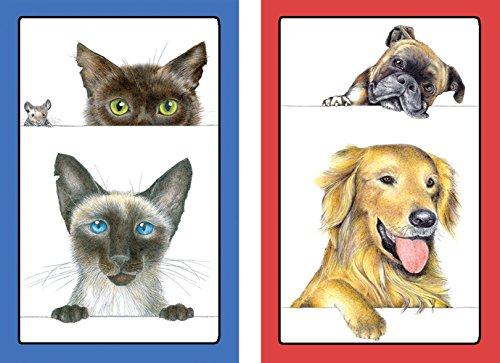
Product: Caspari Entertaining Double Deck of Bridge Playing Cards, Jumbo Type, Dogs & Cats
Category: Toys & Games | Games & Accessories | Card Games
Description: Entertaining with Caspar Dogs And Cats PC119J Playing Cards Jumbo.
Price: $9.97
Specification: ProductDimensions:5x3.8x0.8inches|ItemWeight:3.52ounces|ShippingWeight:5.6ounces(Viewshippingratesandpolicies)|DomesticShipping:ItemcanbeshippedwithinU.S.|InternationalShipping:ThisitemcanbeshippedtoselectcountriesoutsideoftheU.S.LearnMore|ASIN:B00L6JDDO4|Itemmodelnumber:PC119J|Manufacturerrecommendedage:36months-15years